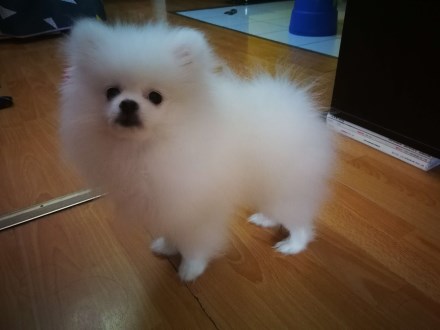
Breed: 1936-n000005-Pomeranian